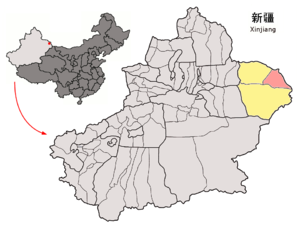
Le xian de Yiwu est un district administratif de la région autonome du Xinjiang en Chine. Il est placé sous la juridiction de la préfecture de Hami.